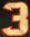
Number: 3